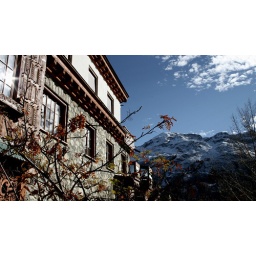
The sky is bigger in this mountain places!